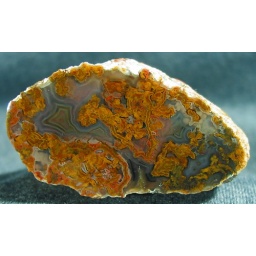
A small river tumbled nodule of golden tube-moss agate, found in the Laredo area last year.